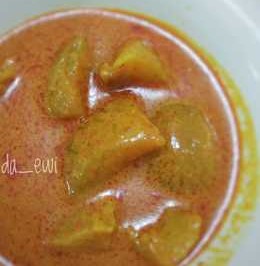
Label: gulai_tunjang